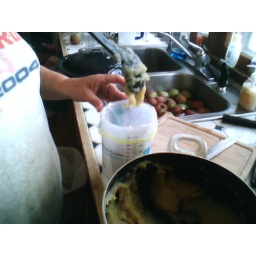
bag in a cup method